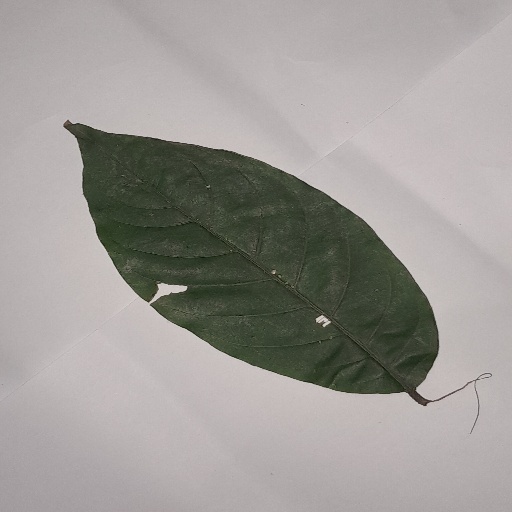
Species: HariTaki
Leaf condition: Shot Hole